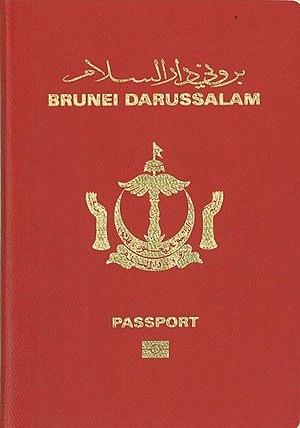
Le passeport brunéien est un document de voyage international délivré aux ressortissants brunéiens, et qui peut aussi servir de preuve de la citoyenneté brunéienne.
Les passeports dont le nom est indiqué en italique sont émis par des États non reconnus internationalement.